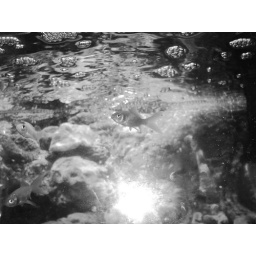
fish in blacka nd white